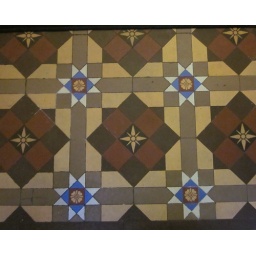
St. Mary's Cathedral - Brown and blue ceramic tile floor in entrance